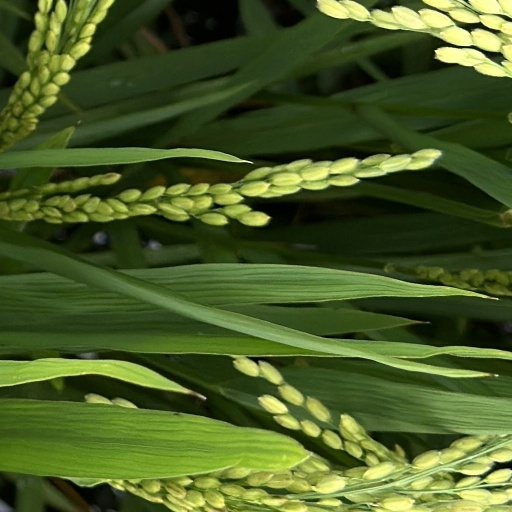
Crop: rice